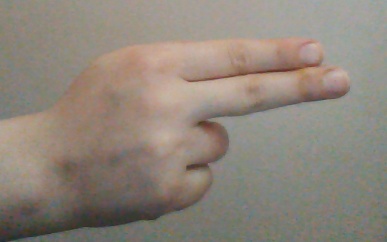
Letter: ain